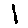
Label: 1